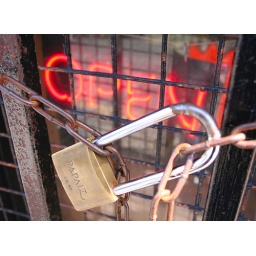
I like the open sign in the same image as that padlock. A door to this shop was open around the corner